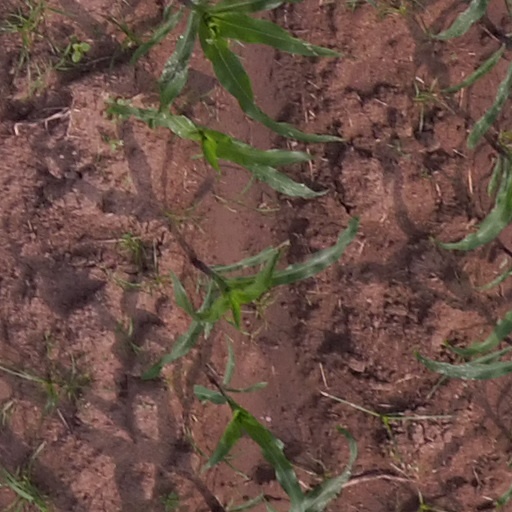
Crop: maize; corn